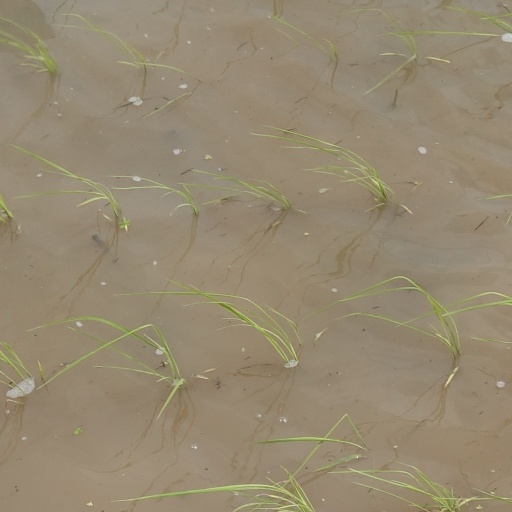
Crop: rice